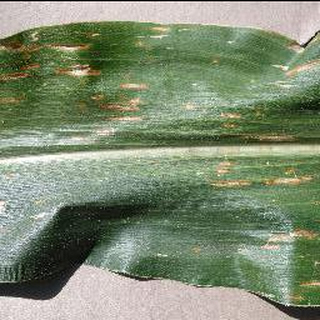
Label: corn_cercospora_leaf_spot